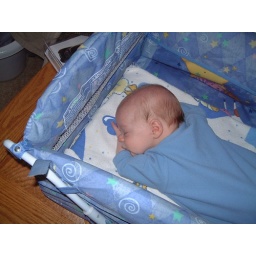
Lane sleeping in his bed in blue sleeper 4